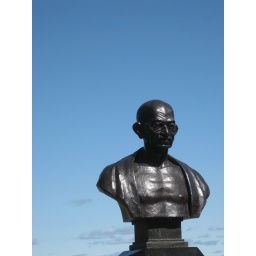
Gandhi against a blue sky